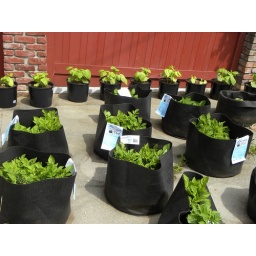
Potato plants in fabric sacks and green beans against the fence.